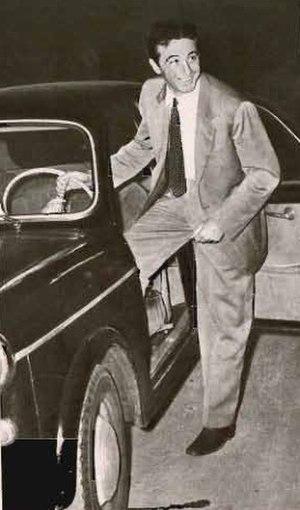
Luca Ronconi, né le 8 mars 1933 à Sousse en Tunisie et mort le 21 février 2015 à Milan, est un acteur et directeur italien de théâtre, et directeur d'opéra.